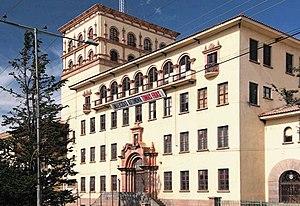
L'université autonome Tomás Frías est une université bolivienne située dans la ville du Potosí, département de Potosí, situé au sud de l'État plurinational de Bolivie.